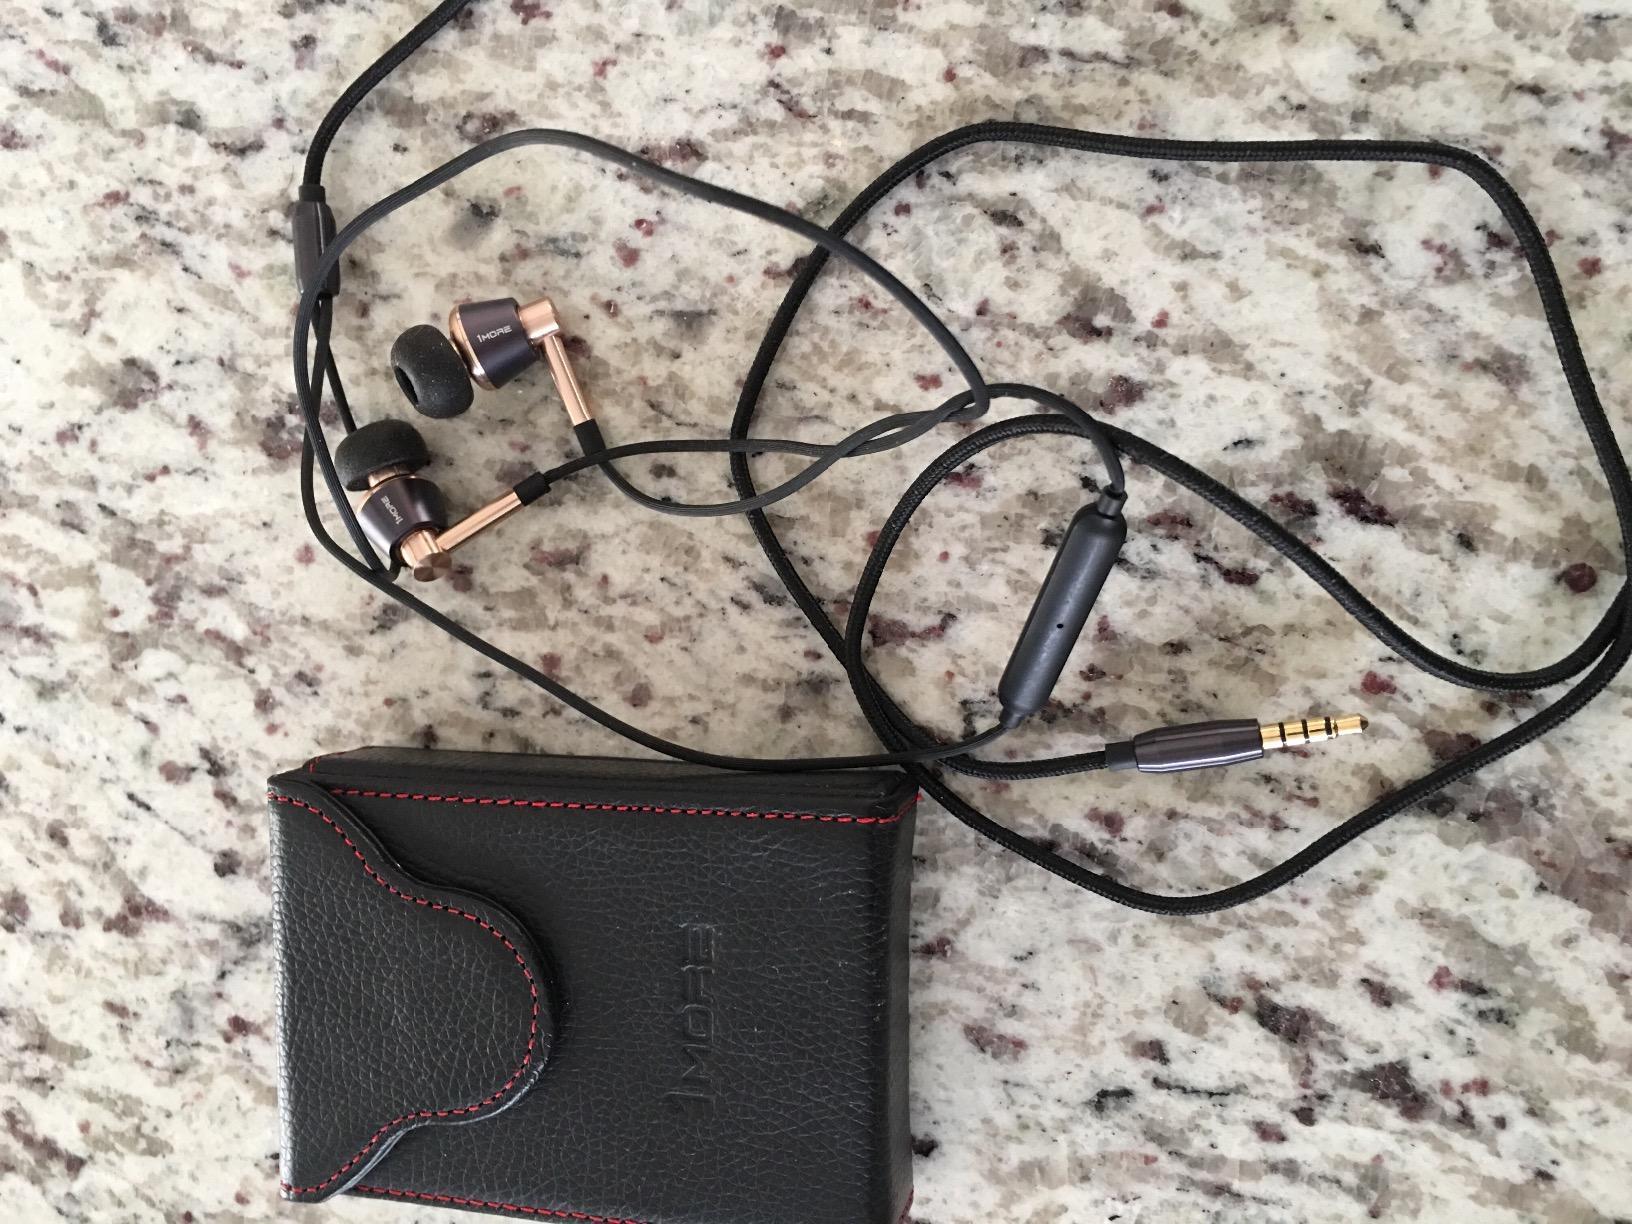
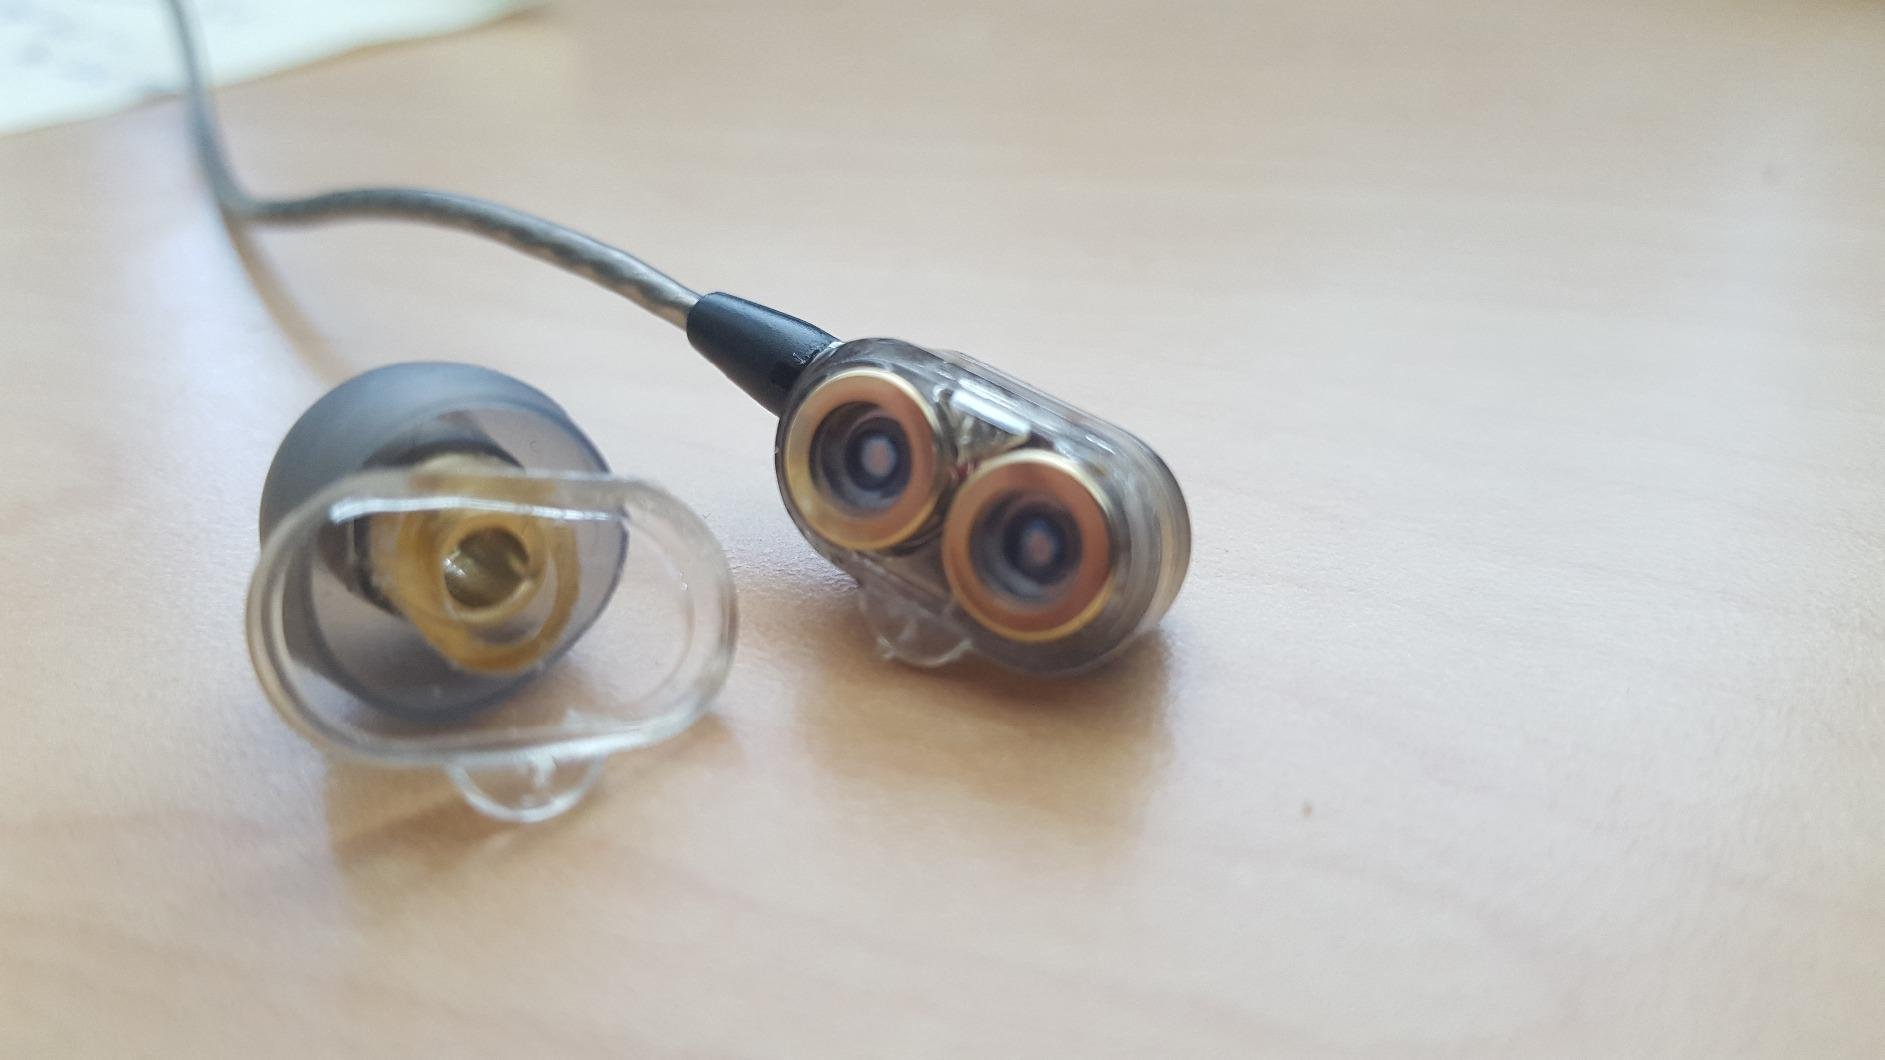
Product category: headphones
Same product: no